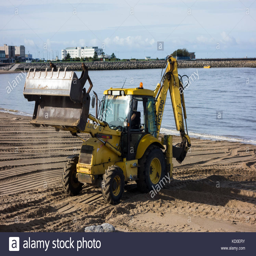
a digger on the beach being used to clear sand that has been blown onto the promenade